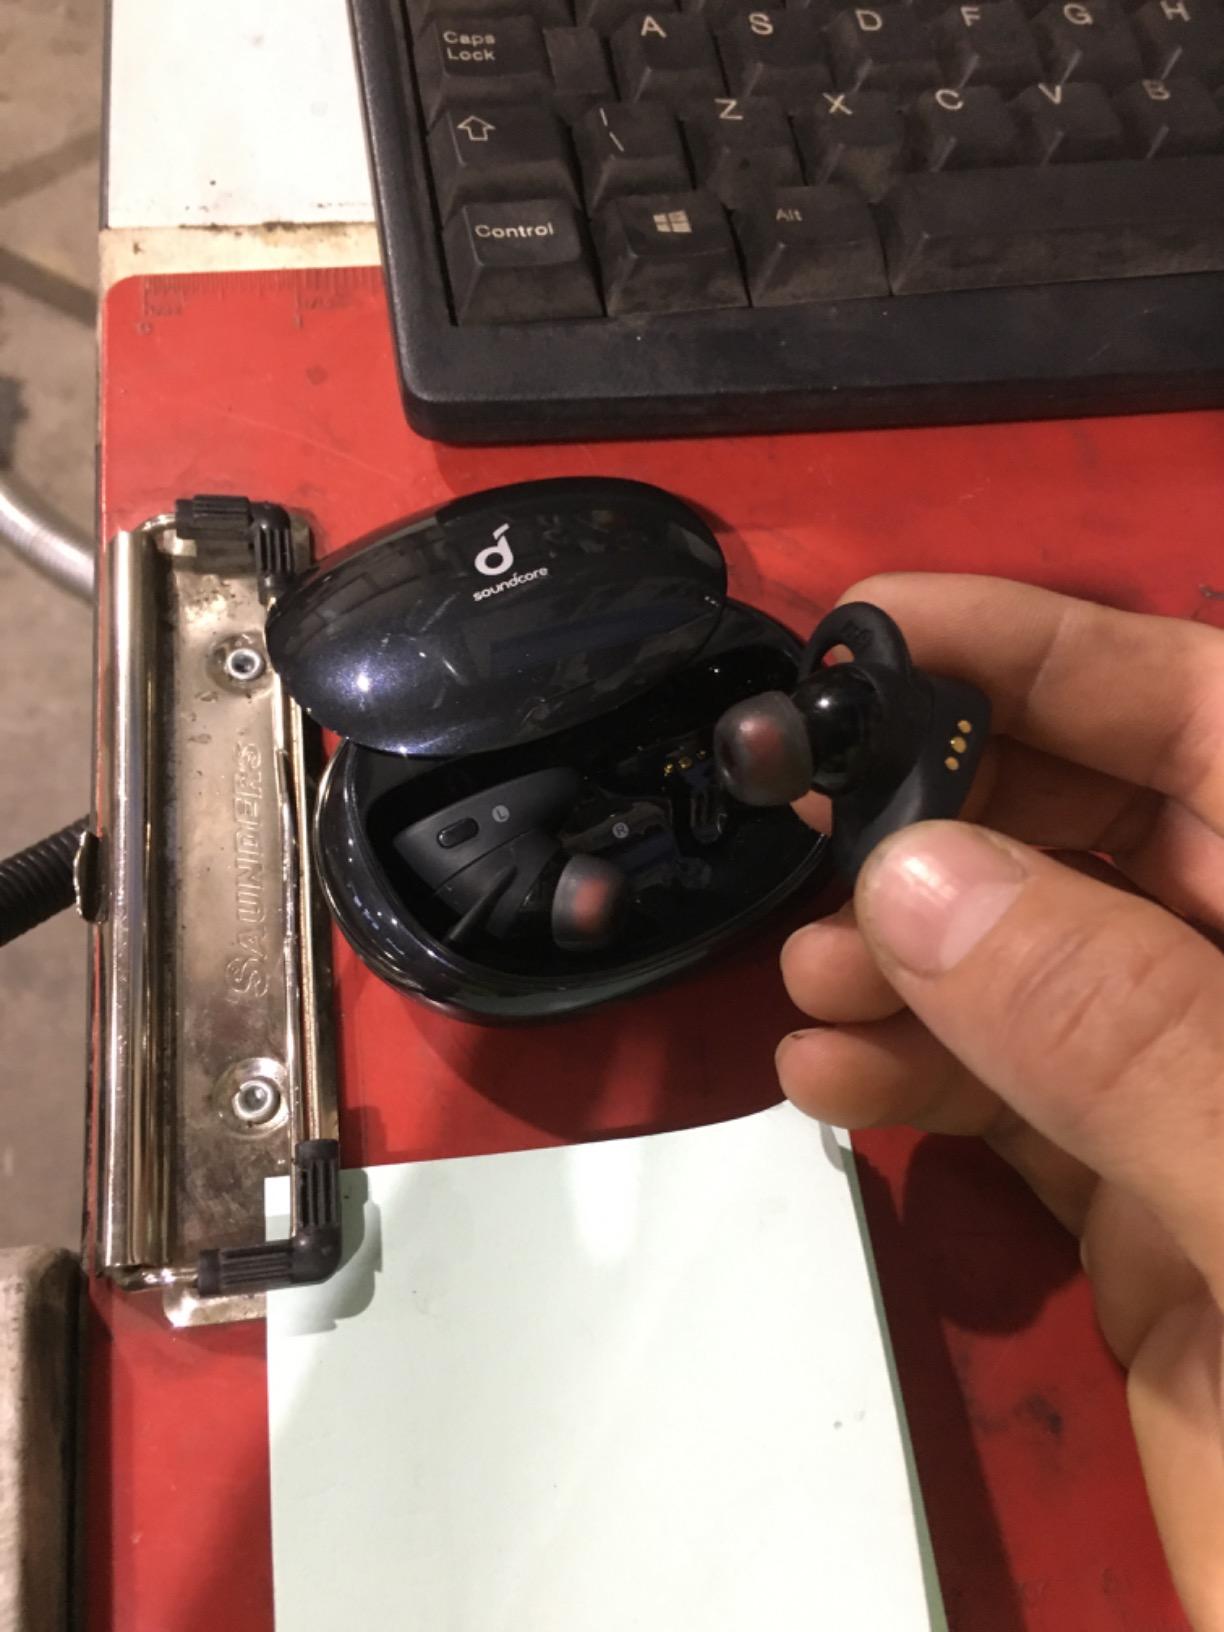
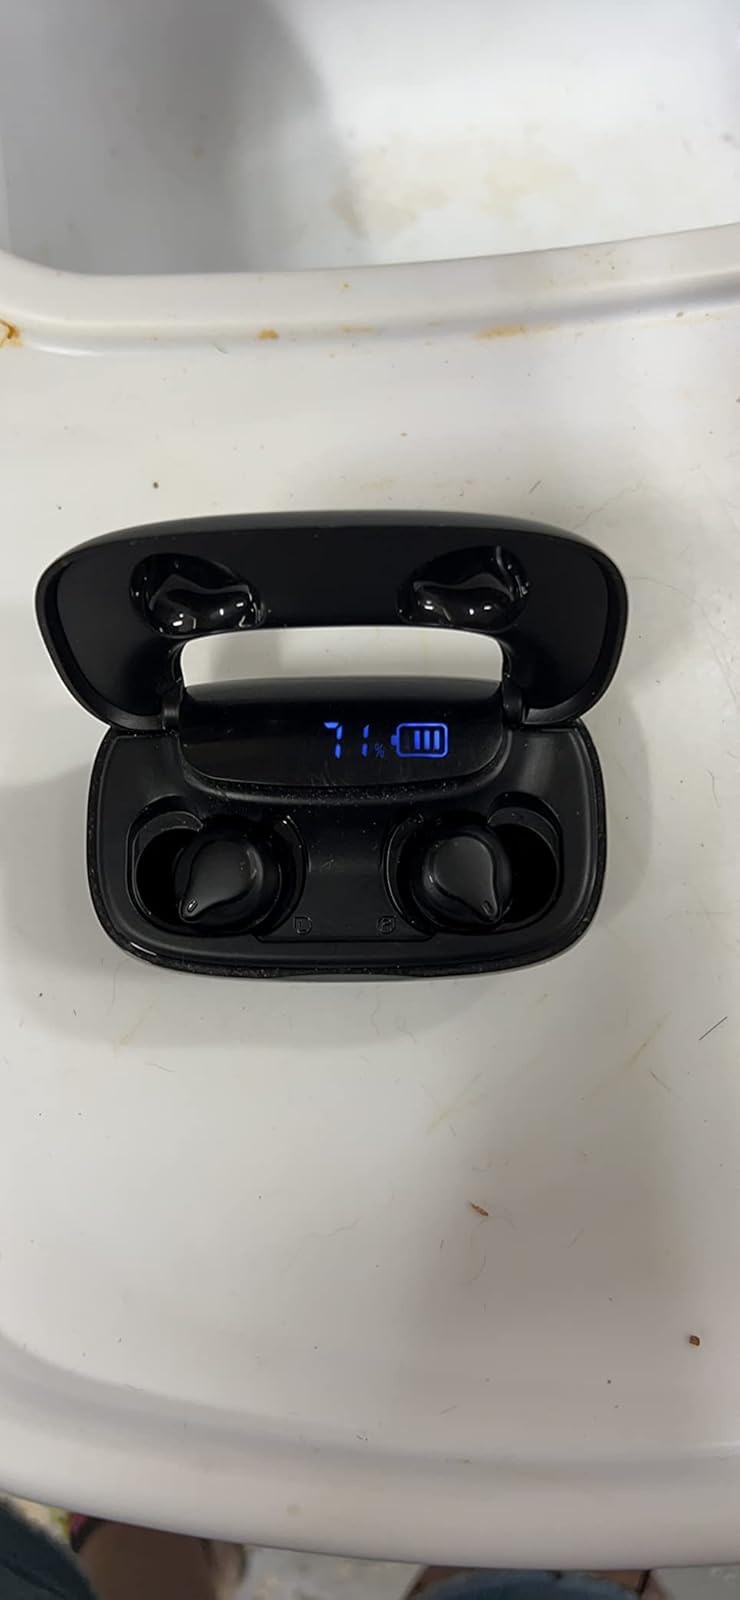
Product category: earbuds
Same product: no